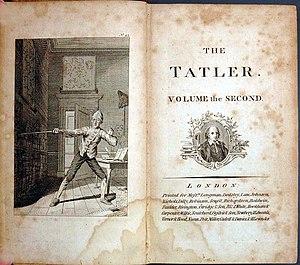
The Covent-Garden Journal, fondé le 4 janvier 1752, fut une publication périodique éphémère, surtout littéraire, éditée à Londres deux fois par semaine pendant la majeure partie de cette année. Il était presque entièrement financé par le dramaturge, essayiste et romancier Henry Fielding sous le pseudonyme de Sir Alexander Drawcansir, Knt. Censor of Great Britain. Le magazine cessa ses publications le 25 novembre et, de ce fait, fut le dernier magazine de Fielding, qui mourut le 8 octobre 1754.
Tatler est un journal satirique anglais fondé en 1709 et disparu en 1711. Lancé par Richard Steele pour faire écho aux discussions politiques et littéraires tenues dans les cafés londoniens, il compte 271 numéros, et eut comme contributeurs le dramaturge Joseph Addison et l'écrivain Jonathan Swift.